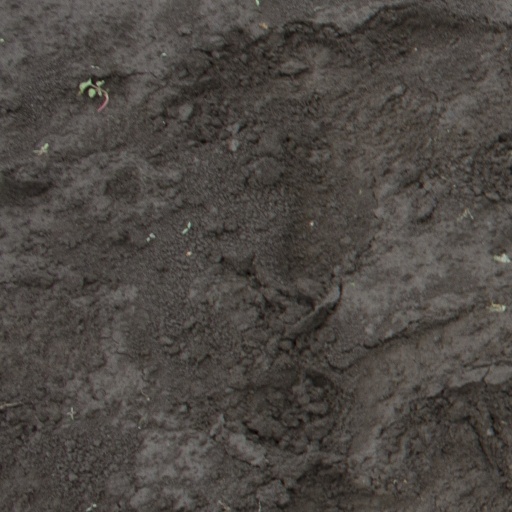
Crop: soybean